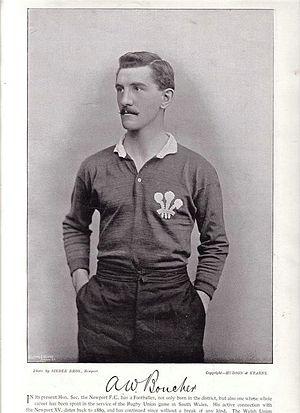
Arthur William Boucher, né le 29 juin 1870 à Gobowen et mort le 25 avril 1948 à Dinas Powys, est un joueur de rugby à XV gallois. Il évolue au poste d'avant pour le pays de Galles et le club de Newport ; Arthur Boucher dispute treize matches avec l'équipe du pays de Galles. Il participe au premier tournoi britannique remporté par le pays de Galles en obtenant une Triple Couronne.